Harringay Stadium

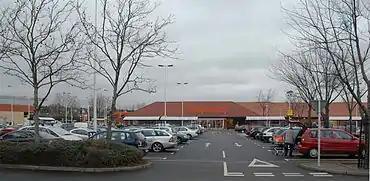
The Sainsbury's supermarket on the site of the stadium in 2008

The popularity of greyhound racing started to decline in the 1960s. Both this and some poor investment decisions by the GRA left the company almost £20 million in debt by 1975. In spite of this, the company was talking about major investment in Harringay as late as 1970. However, it had also been in talks with "a leading supermarket chain" about the sale of the land as early as 1967. In any event the stadium received little investment and as a result became quickly dilapidated.